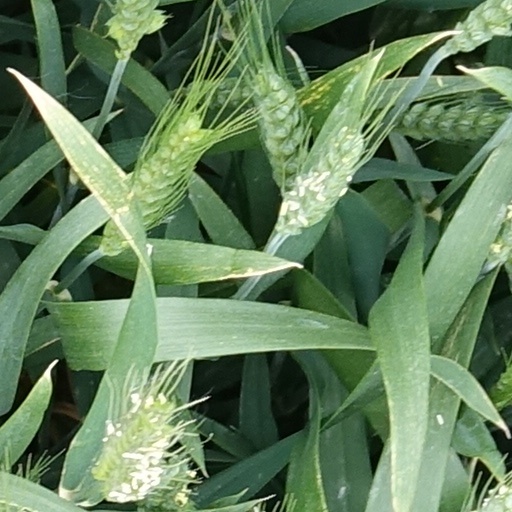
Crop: wheat